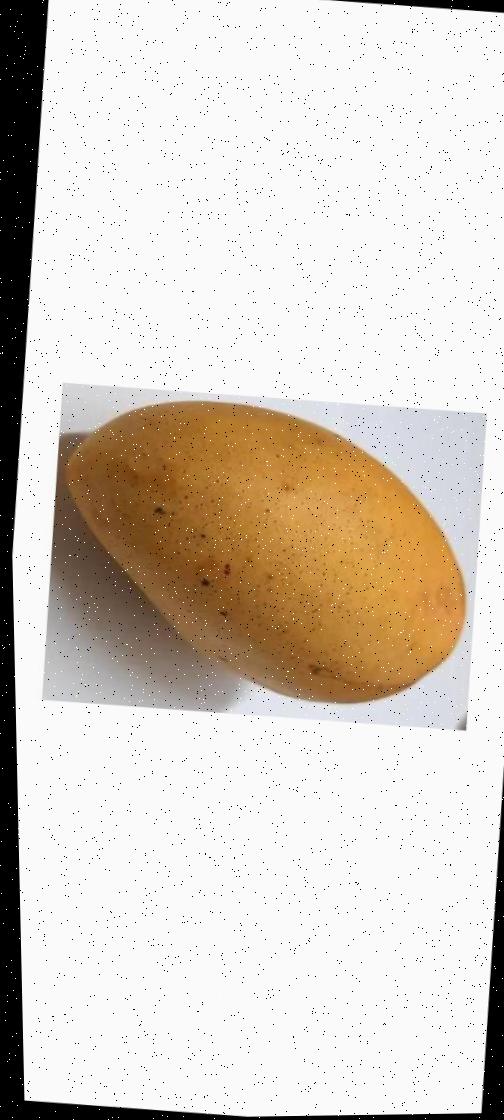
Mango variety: Katimon